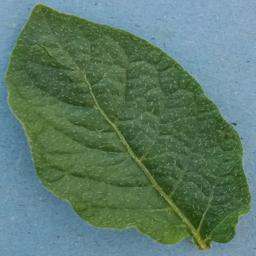
Label: Potato___Healthy